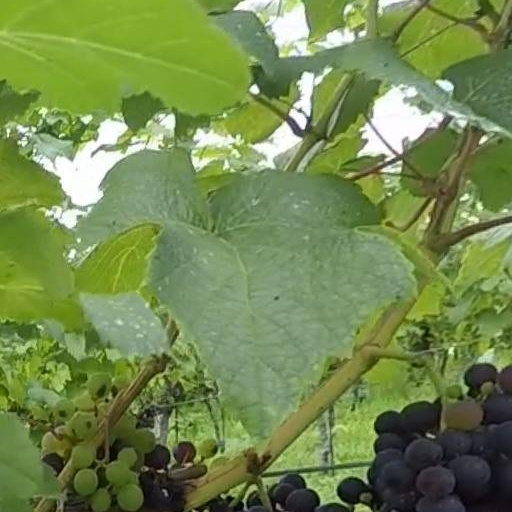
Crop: grape